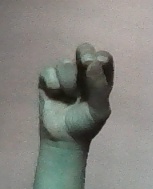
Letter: gaaf